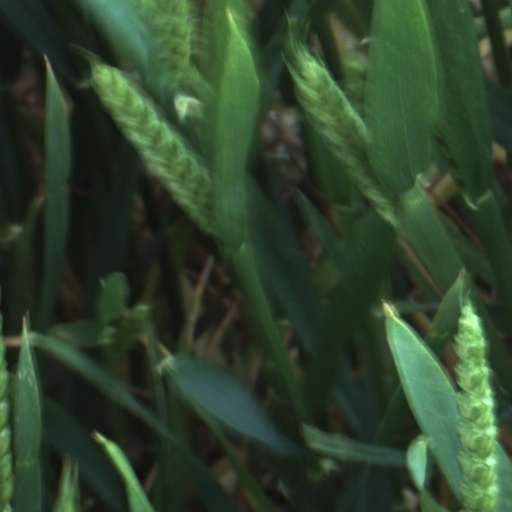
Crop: wheat